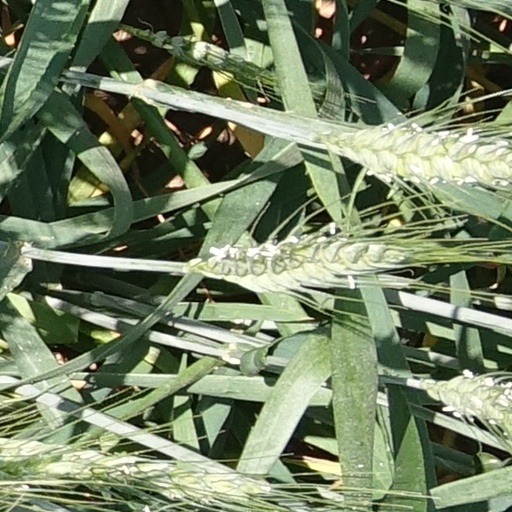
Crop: wheat